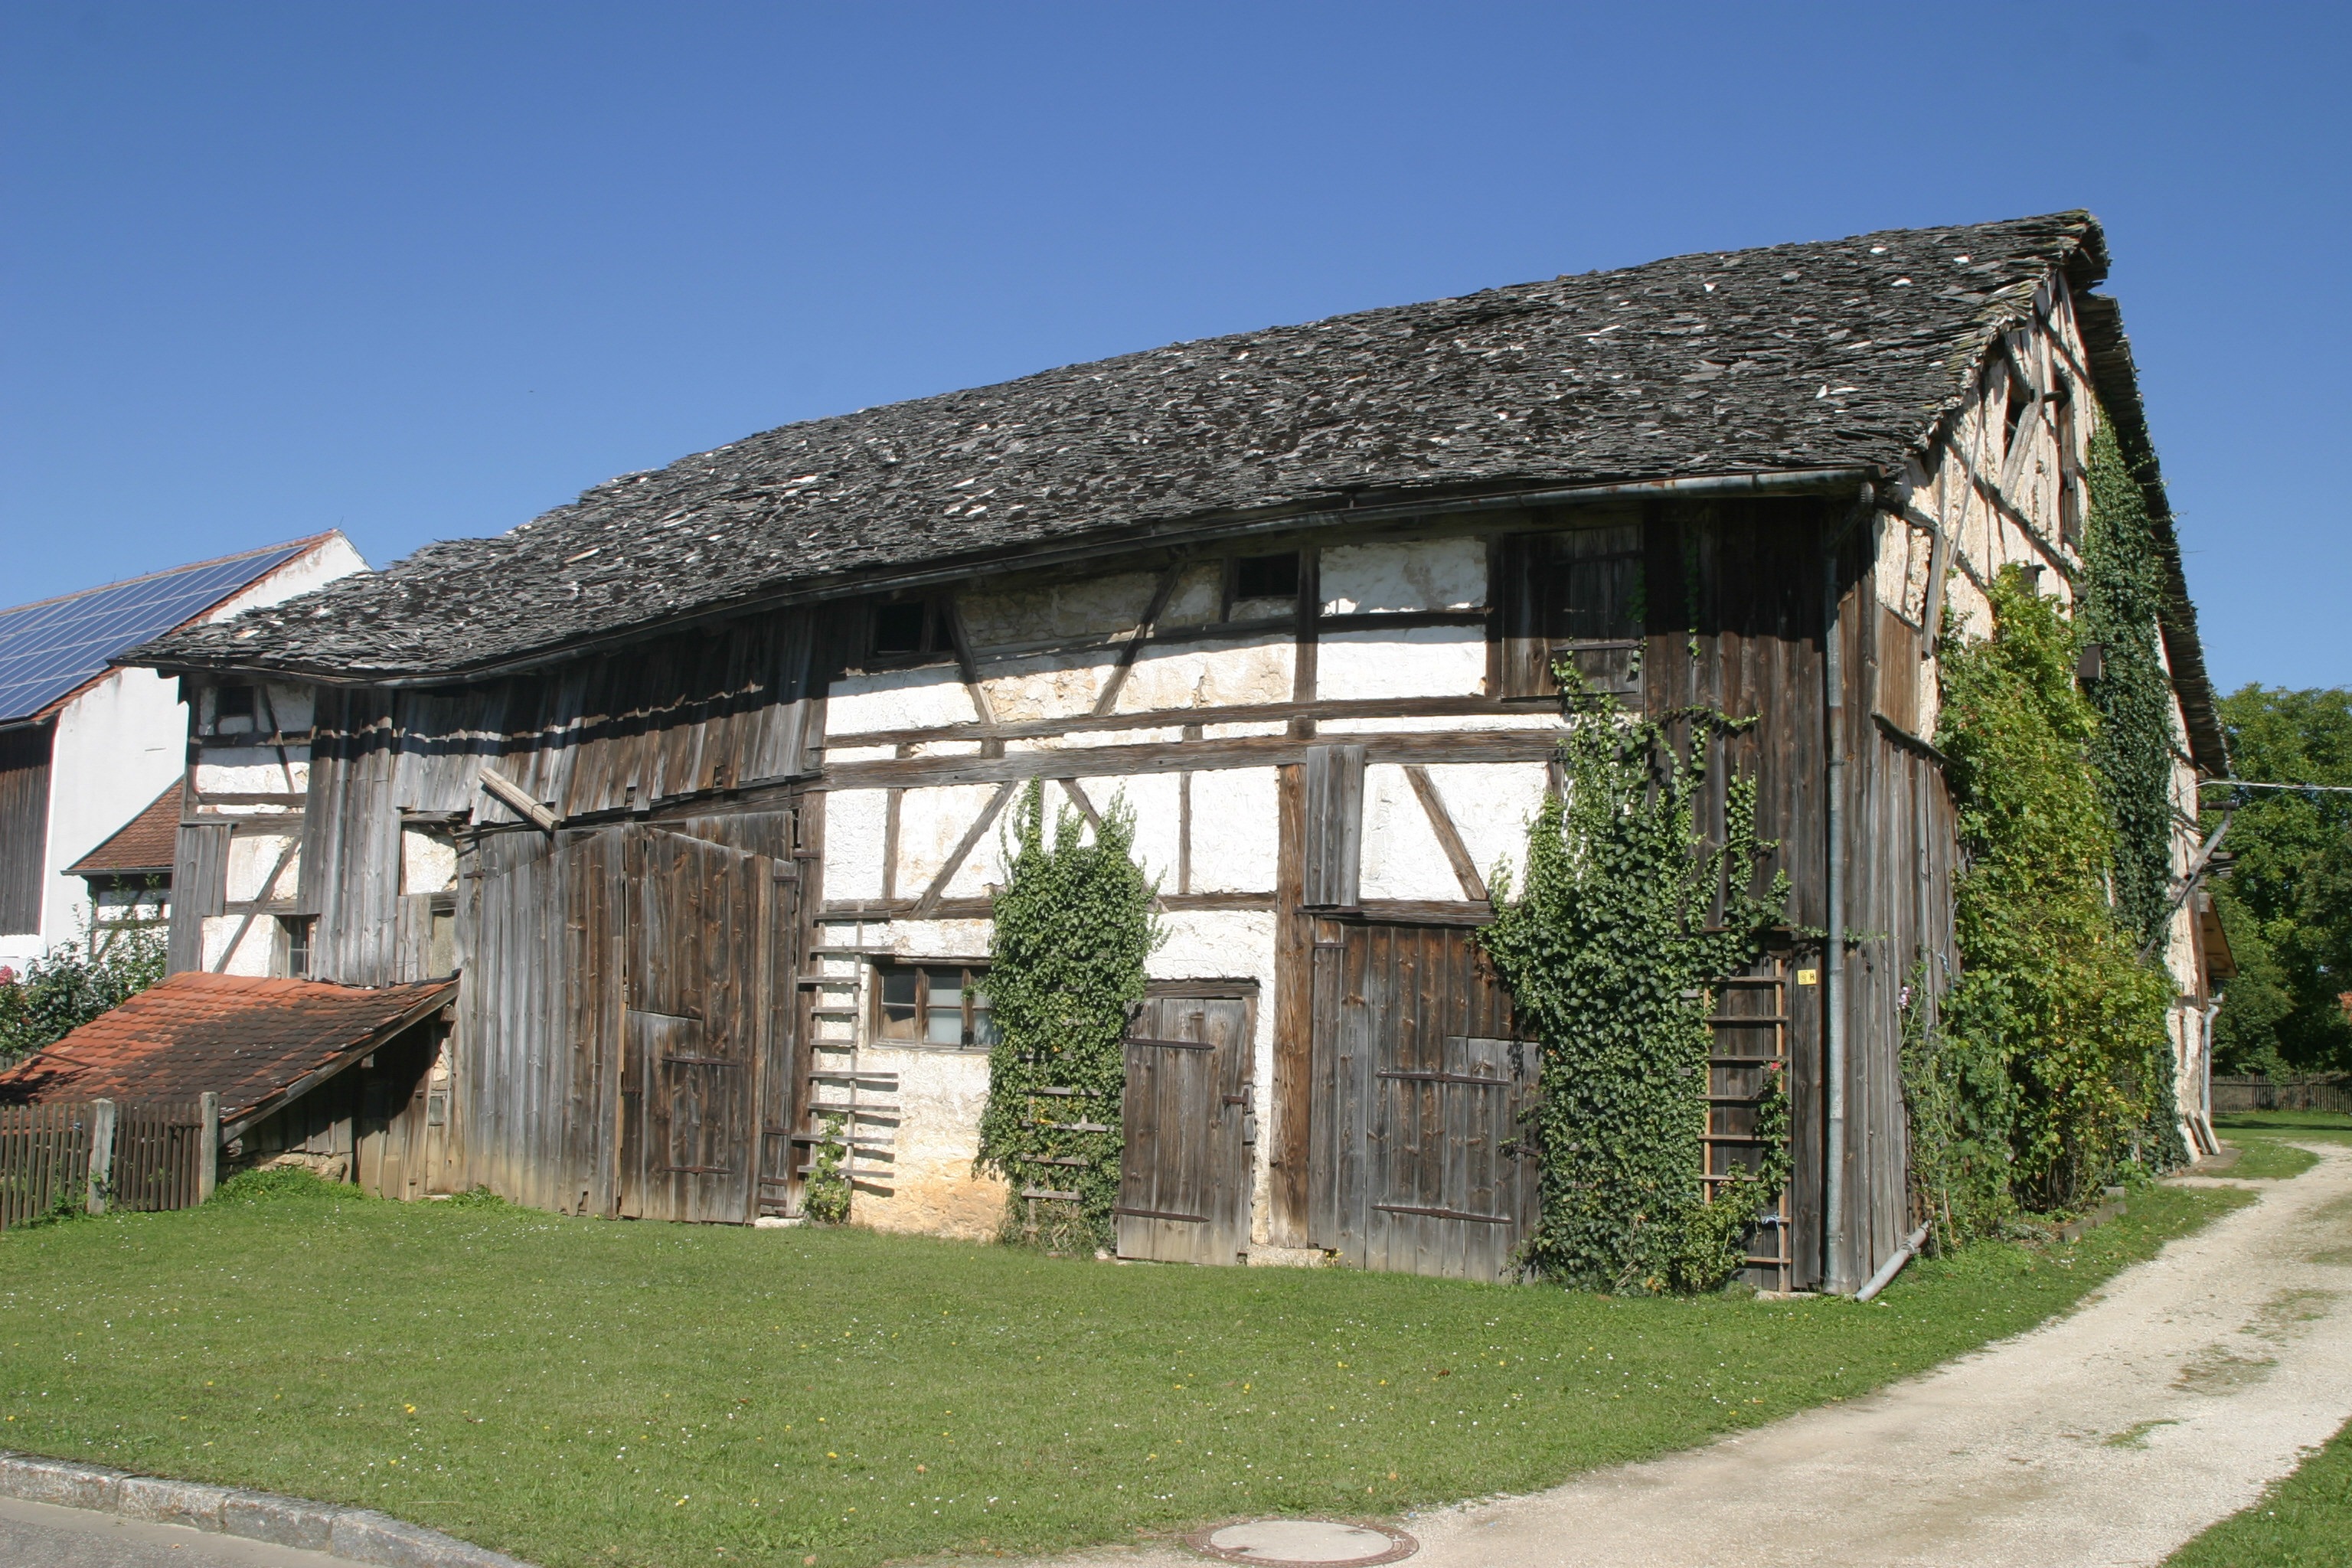
architecture, house, building, barn, home, village, cottage, facade, property, chapel, farmhouse, bavaria, estate, jura, rural area, nature park, altm hl valley, jura barn, farm house jurahaus